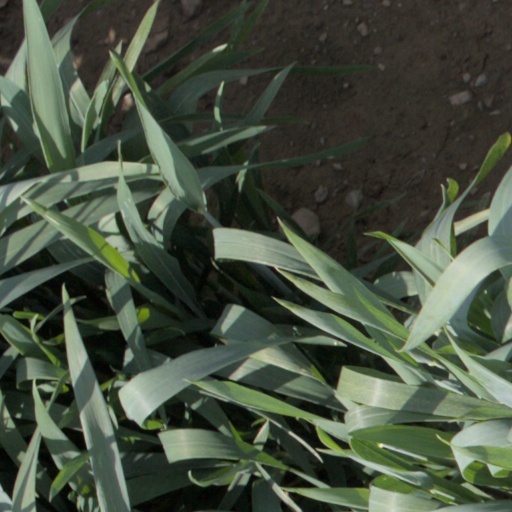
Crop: wheat